James Cropper (abolitionist)

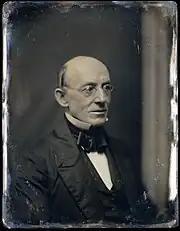
William Lloyd Garrison (1805-79)

In 1833 the American abolitionist William Lloyd Garrison was invited to Dingle Bank, south Liverpool and the success of his lecture trip would depend heavily on Cropper's stage managing. Garrison arrived in Liverpool in 1833 as the Abolition of Slavery Act was being read in Parliament. Garrison would become the leading American abolitionist prior to the American Civil War. Garrison stayed at Dingle Bank for three days before heading to London. Upon arriving in Liverpool in May 1833 Garrison wrote;